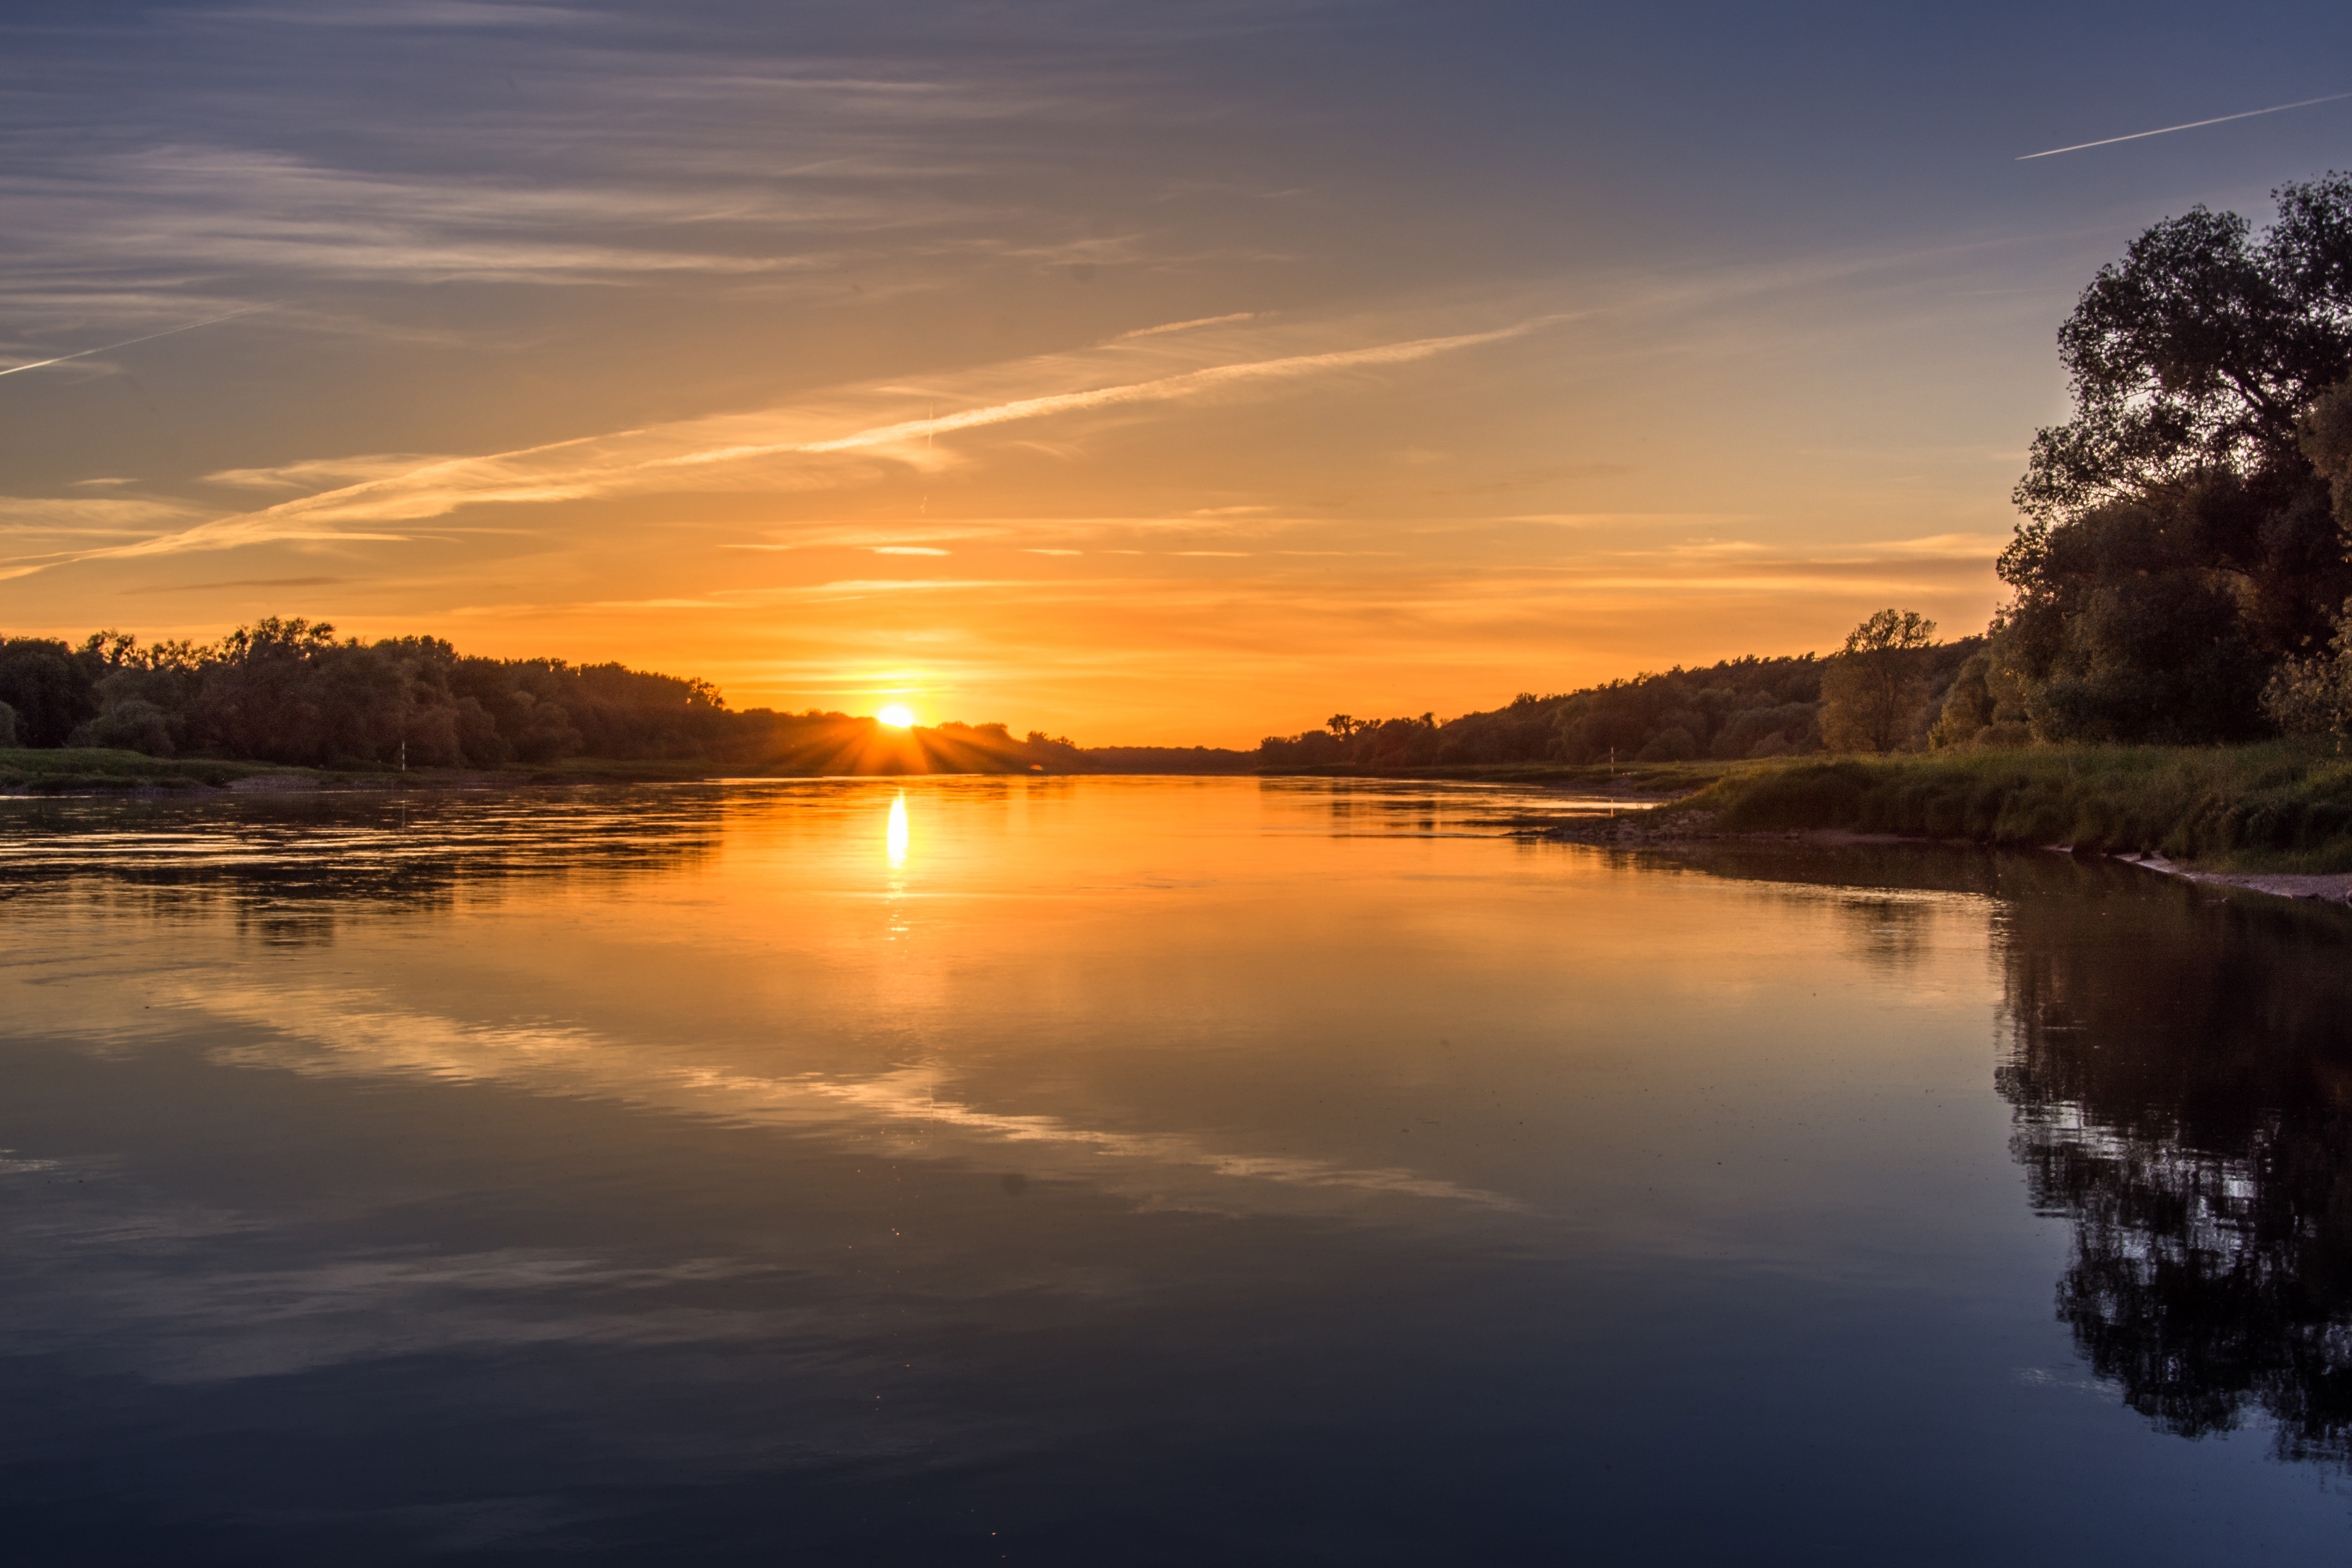
sky, body of water, reflection, water, natural landscape, nature, water resources, river, sunset, cloud, horizon, evening, sunrise, morning, dusk, afterglow, lake, bank, atmospheric phenomenon, tree, waterway, calm, sunlight, dawn, loch, landscape, reservoir, atmosphere, watercourse, inlet, sea, sun, ocean, channel, floodplain, red sky at morning, meteorological phenomenon, pond, coast